Carlton Draught

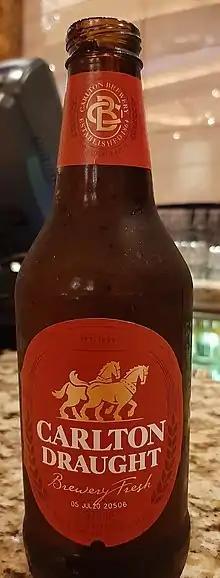
Carlton Draught (bottle 375mL)

Carlton Draught is a draught Australian lager which is sold on tap Australia-wide, including its home state of Victoria, and is currently the fourth-most popular beer brand in Australia. It is also sold pre-packaged, Carlton Draught comes in 375 ml ""stubbie"" and 750 ml ""longneck"" bottles and 375 ml cans.